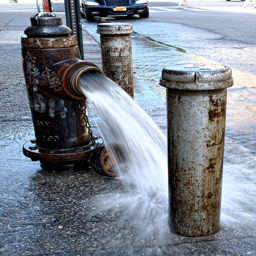
An open fire hydrant spewing water onto a sidewalk and street.
An open fire hydrant spraying water on the street.
An open fire hydrant pouring water into a street.
a fire hydrant that has been opened on a city street
A fire hydrant is spraying water on a pipe.